Israel–United States relations

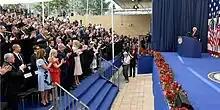
Netanyahu, Jared Kushner and Ivanka Trump attended the opening of the U.S. Embassy in Jerusalem

Israeli–U.S. relations came under increased strain during Prime Minister Netanyahu's second administration and the new Obama administration. After he took office, President Barack Obama made achieving a peace deal between Israel and the Palestinians a major goal, and pressured Prime Minister Netanyahu into accepting a Palestinian state and entering negotiations. Netanyahu eventually conceded on July 14, 2009. In accordance with U.S. wishes, Israel imposed a ten-month freeze on settlement construction in the West Bank. As the freeze did not include East Jerusalem, which Israel regards as its sovereign territory, or 3,000 pre-approved housing units already under construction, as well as the failure to dismantle already-built Israeli outposts, the Palestinians rejected the freeze as inadequate, and refused to enter negotiations for nine months. Palestinian negotiators signaled a willingness to enter into negotiations weeks before the end of the construction freeze if they were to be extended, but this was rejected by the Israelis.